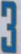
Number: 3